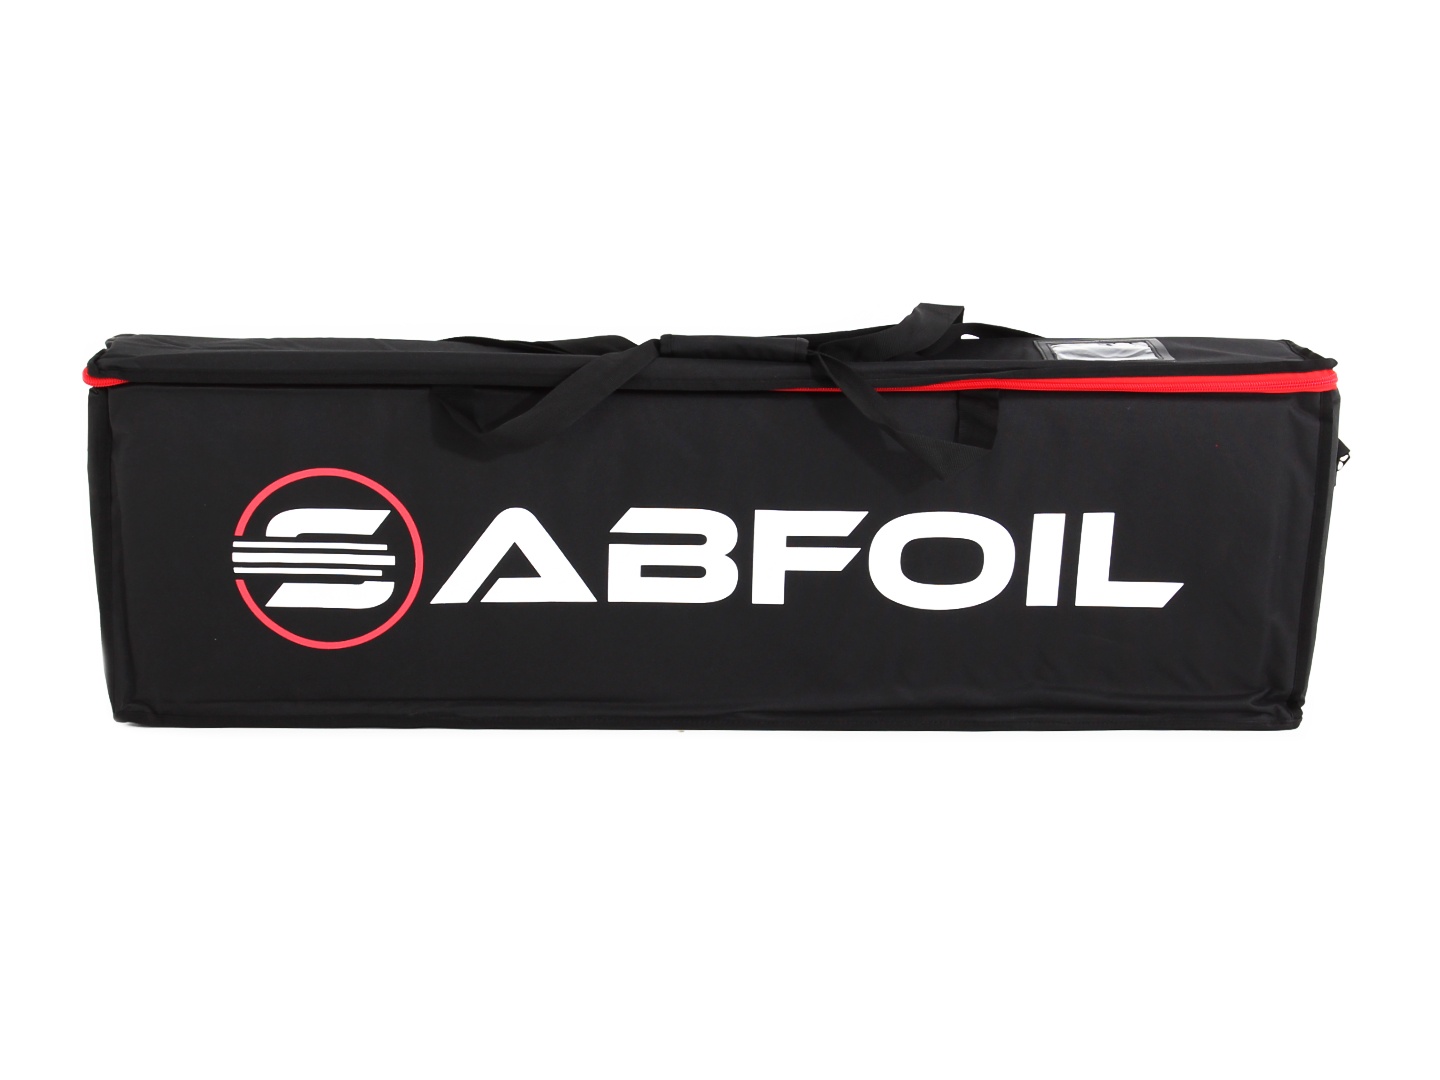
Sabfoil Hydrofoil Bag L
The bag has been built from high quality, heavy duty fabric to keep your hydrofoil safely stowed when you're traveling. It is equipped with internal foam protection with a protective outer shell. The durable carrying handle and detachable shoulder strap are useful for the comfortable transport of the hydrofoil. Suitable for products up to 110 cm long
Brand: Sabfoil
Category: Sporting Goods > Outdoor Recreation > Boating & Water Sports > Towed Water Sports > Water Skiing > Sit-Down Hydrofoils